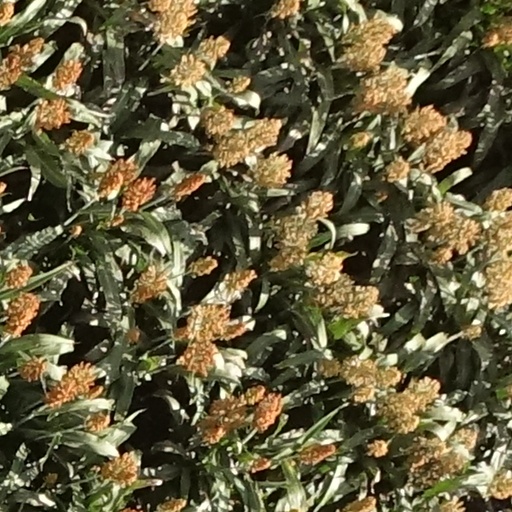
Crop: sorghum